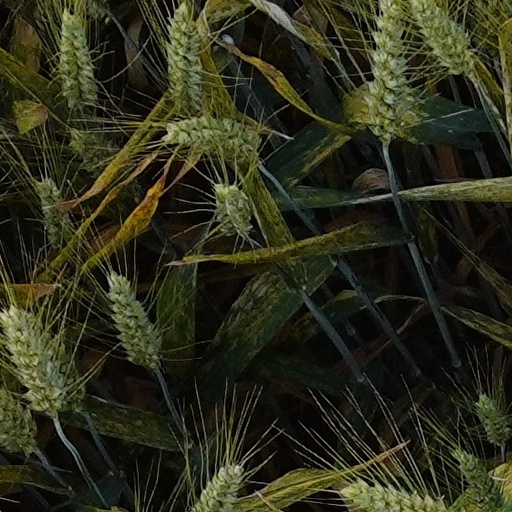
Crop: wheat